Deathbolt

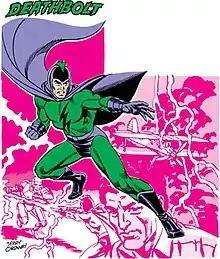
Deathbolt as depicted in "Who's Who: The Definitive Directory of the DC Universe" #6 (August 1985). Art by Jerry Ordway.

Deathbolt (Jake Simmons) is a supervillain appearing in American comic books published by DC Comics. He was created by the Ultra-Humanite to fight the All-Star Squadron.